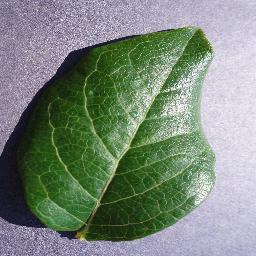
Label: Blueberry___healthy